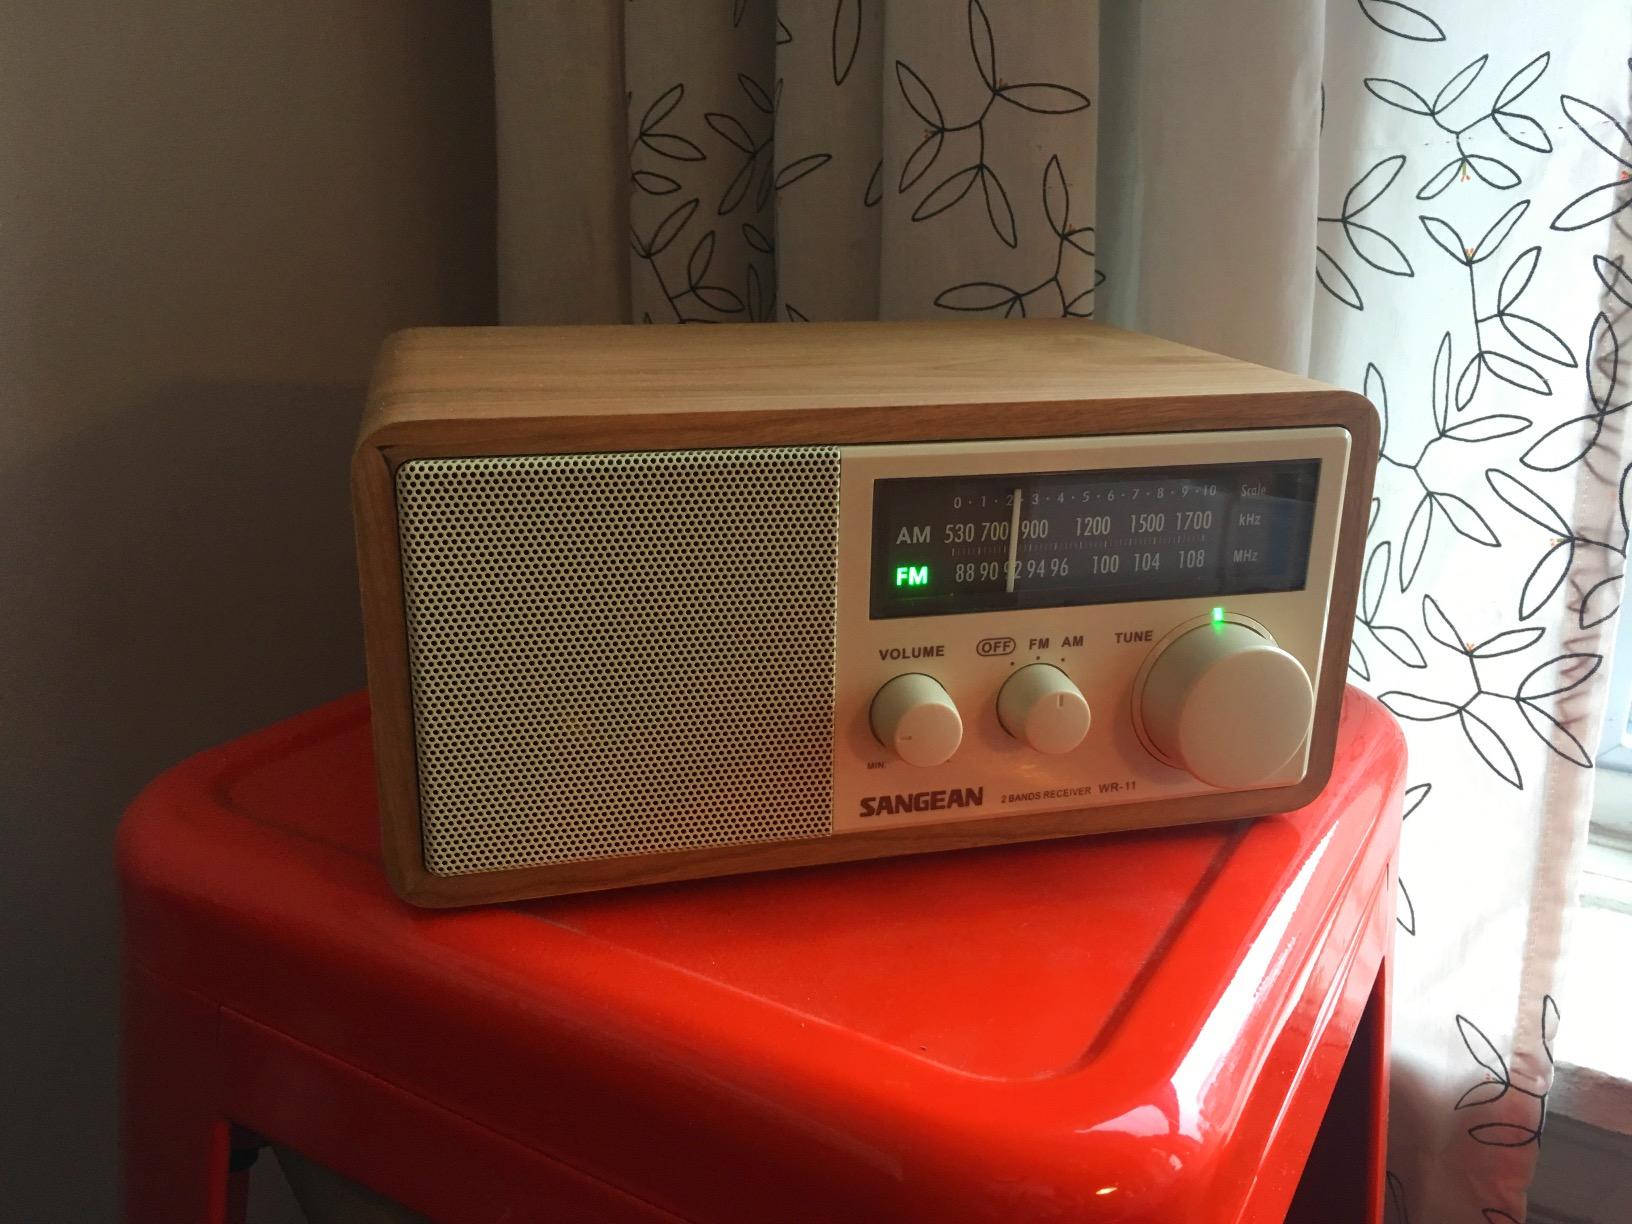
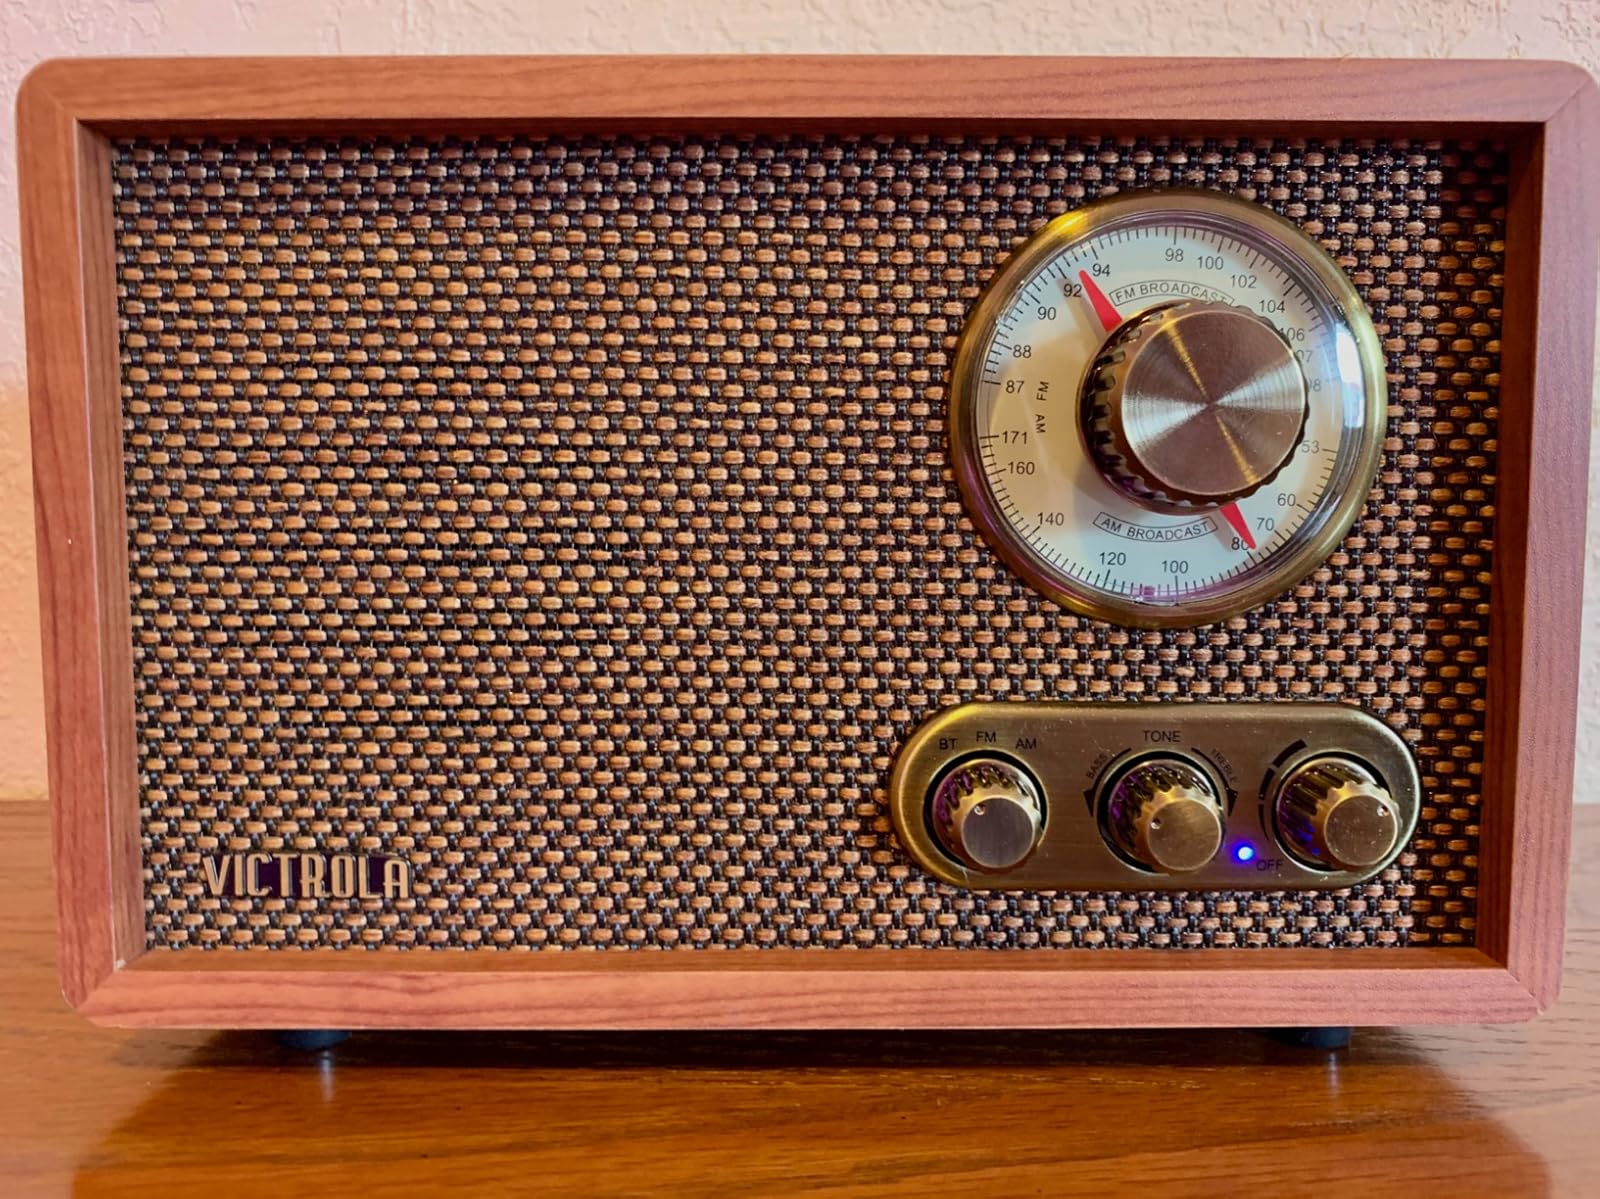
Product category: radio
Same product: no